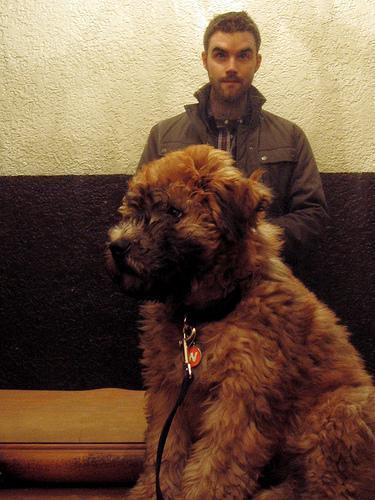
wheaten terrier